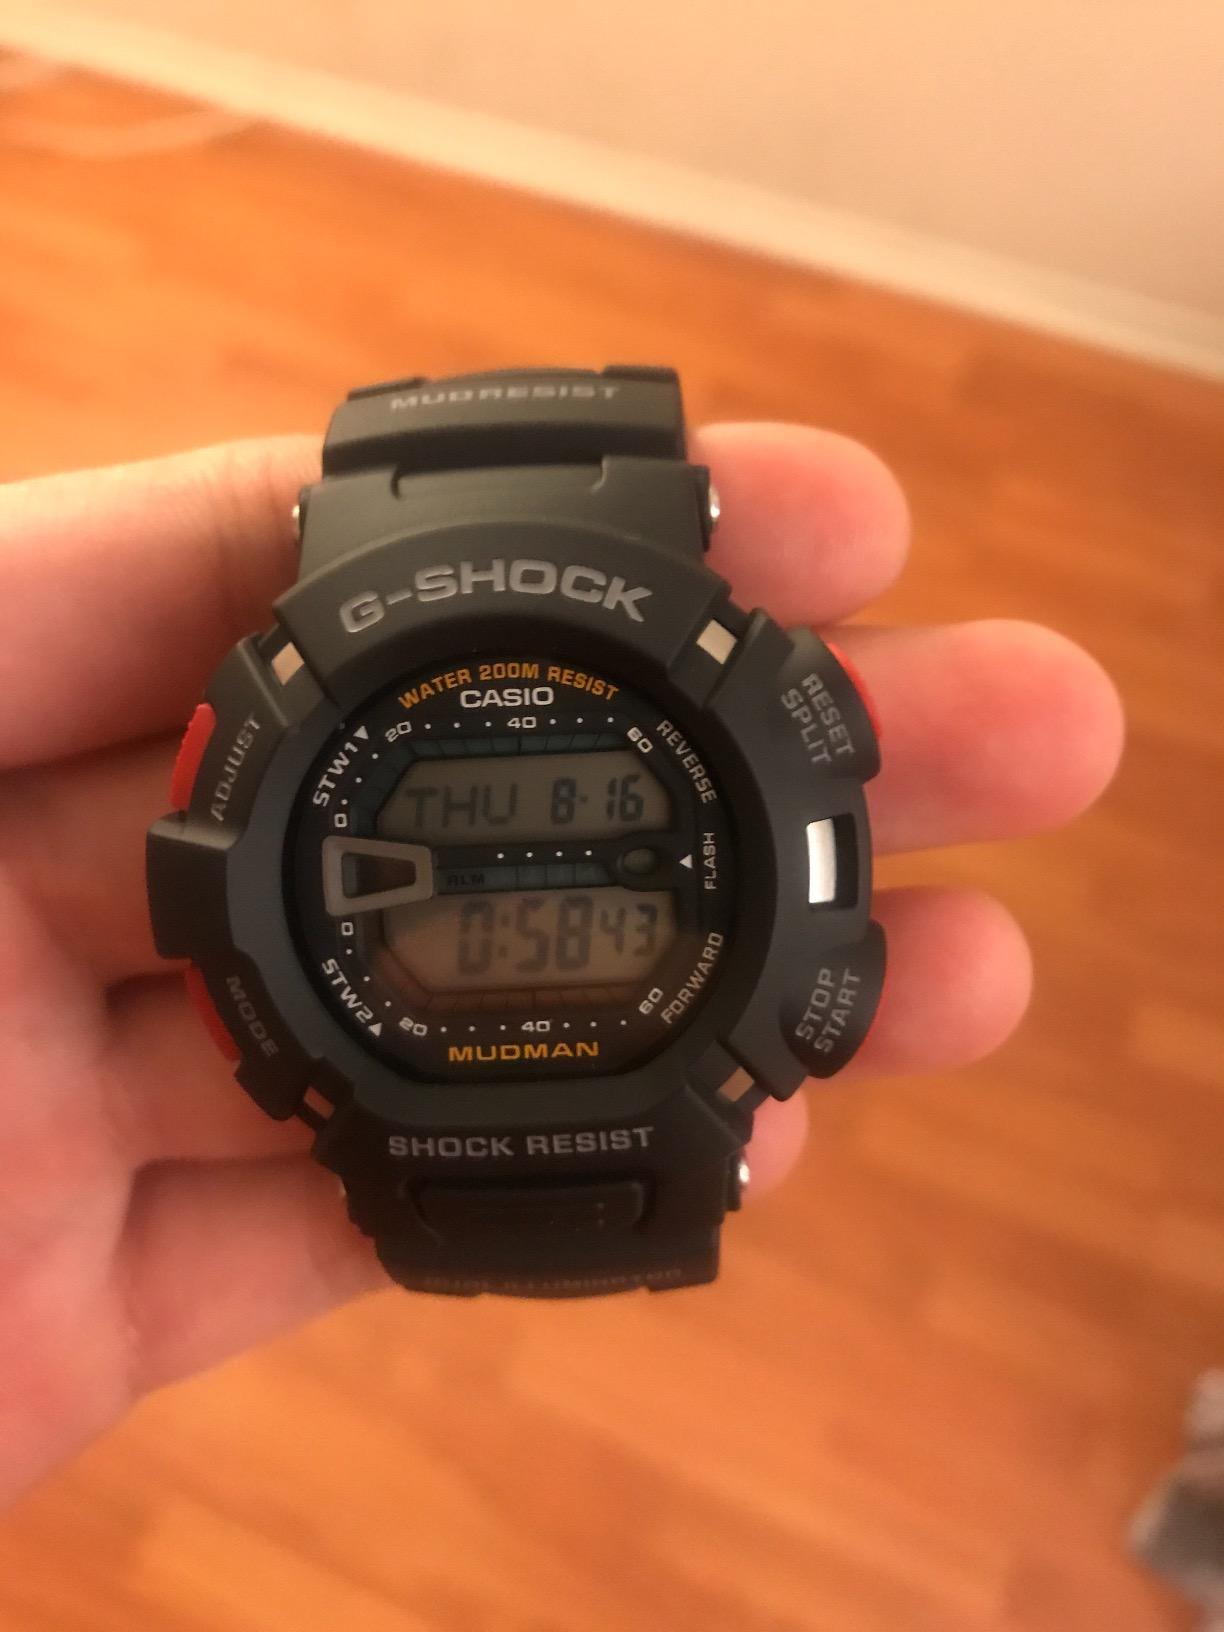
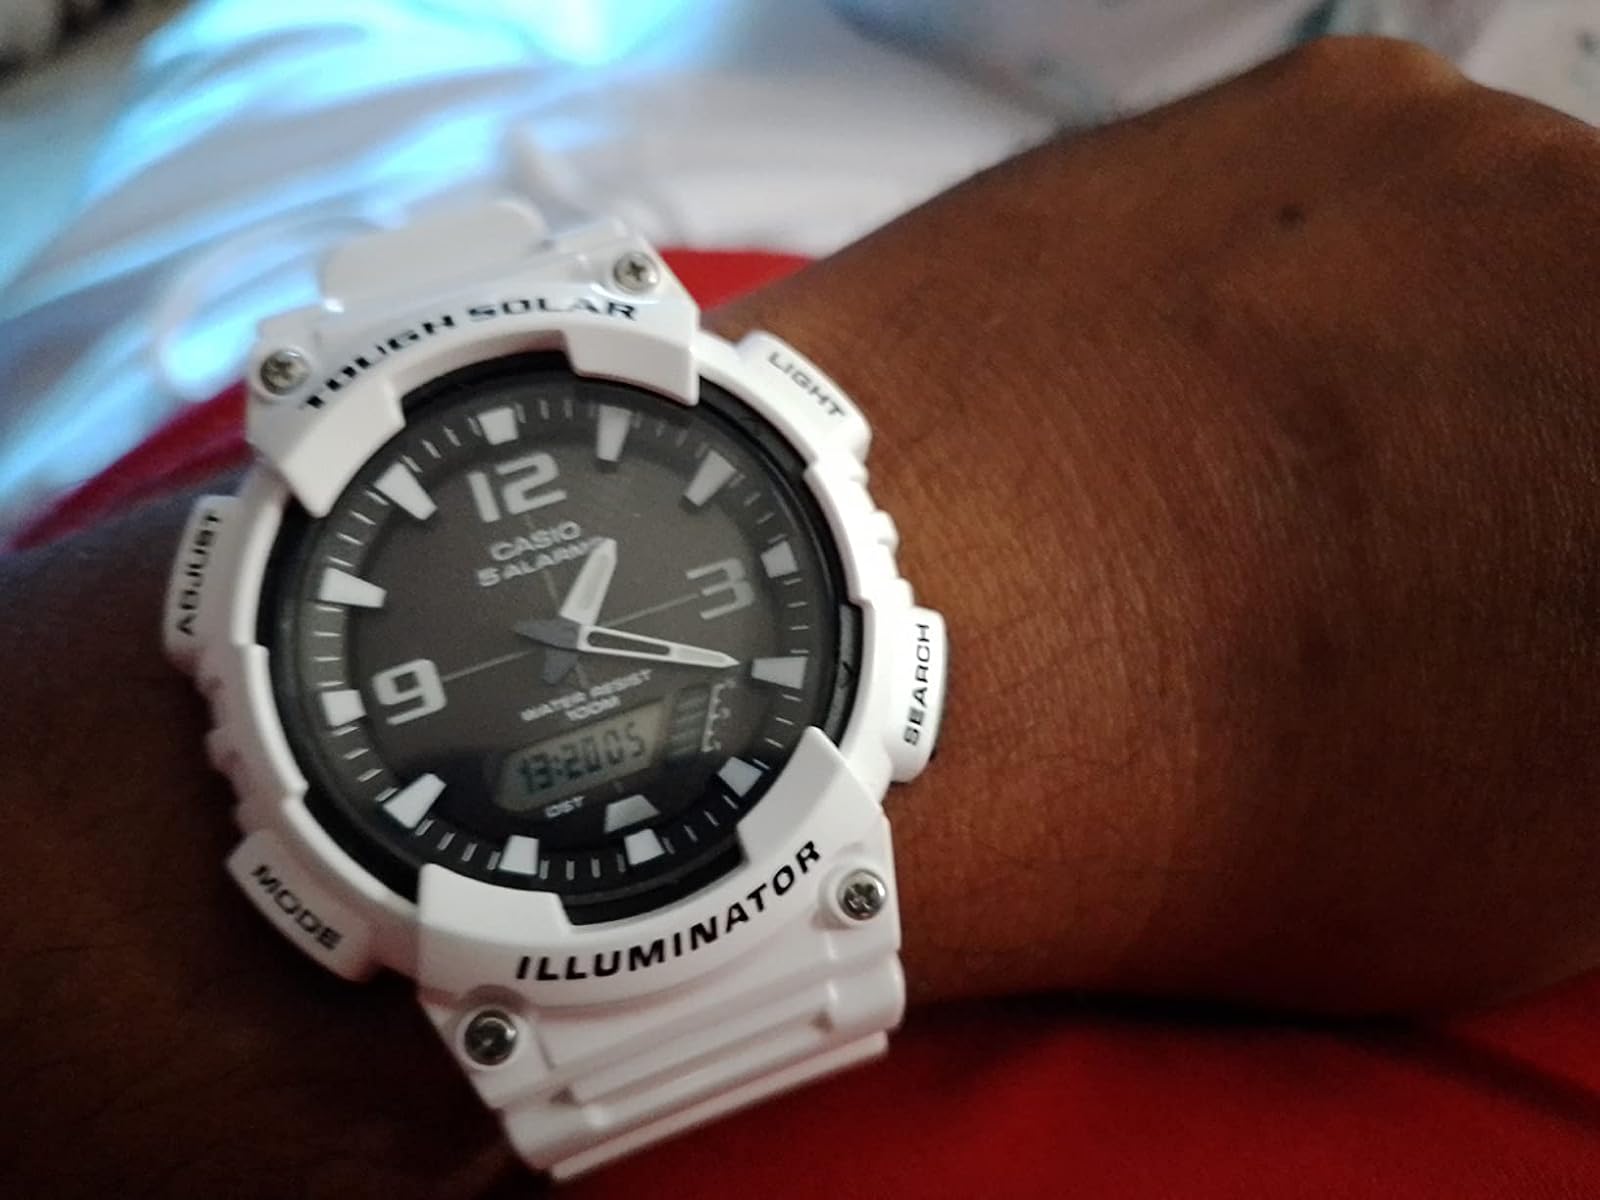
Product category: accessories_watch
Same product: no